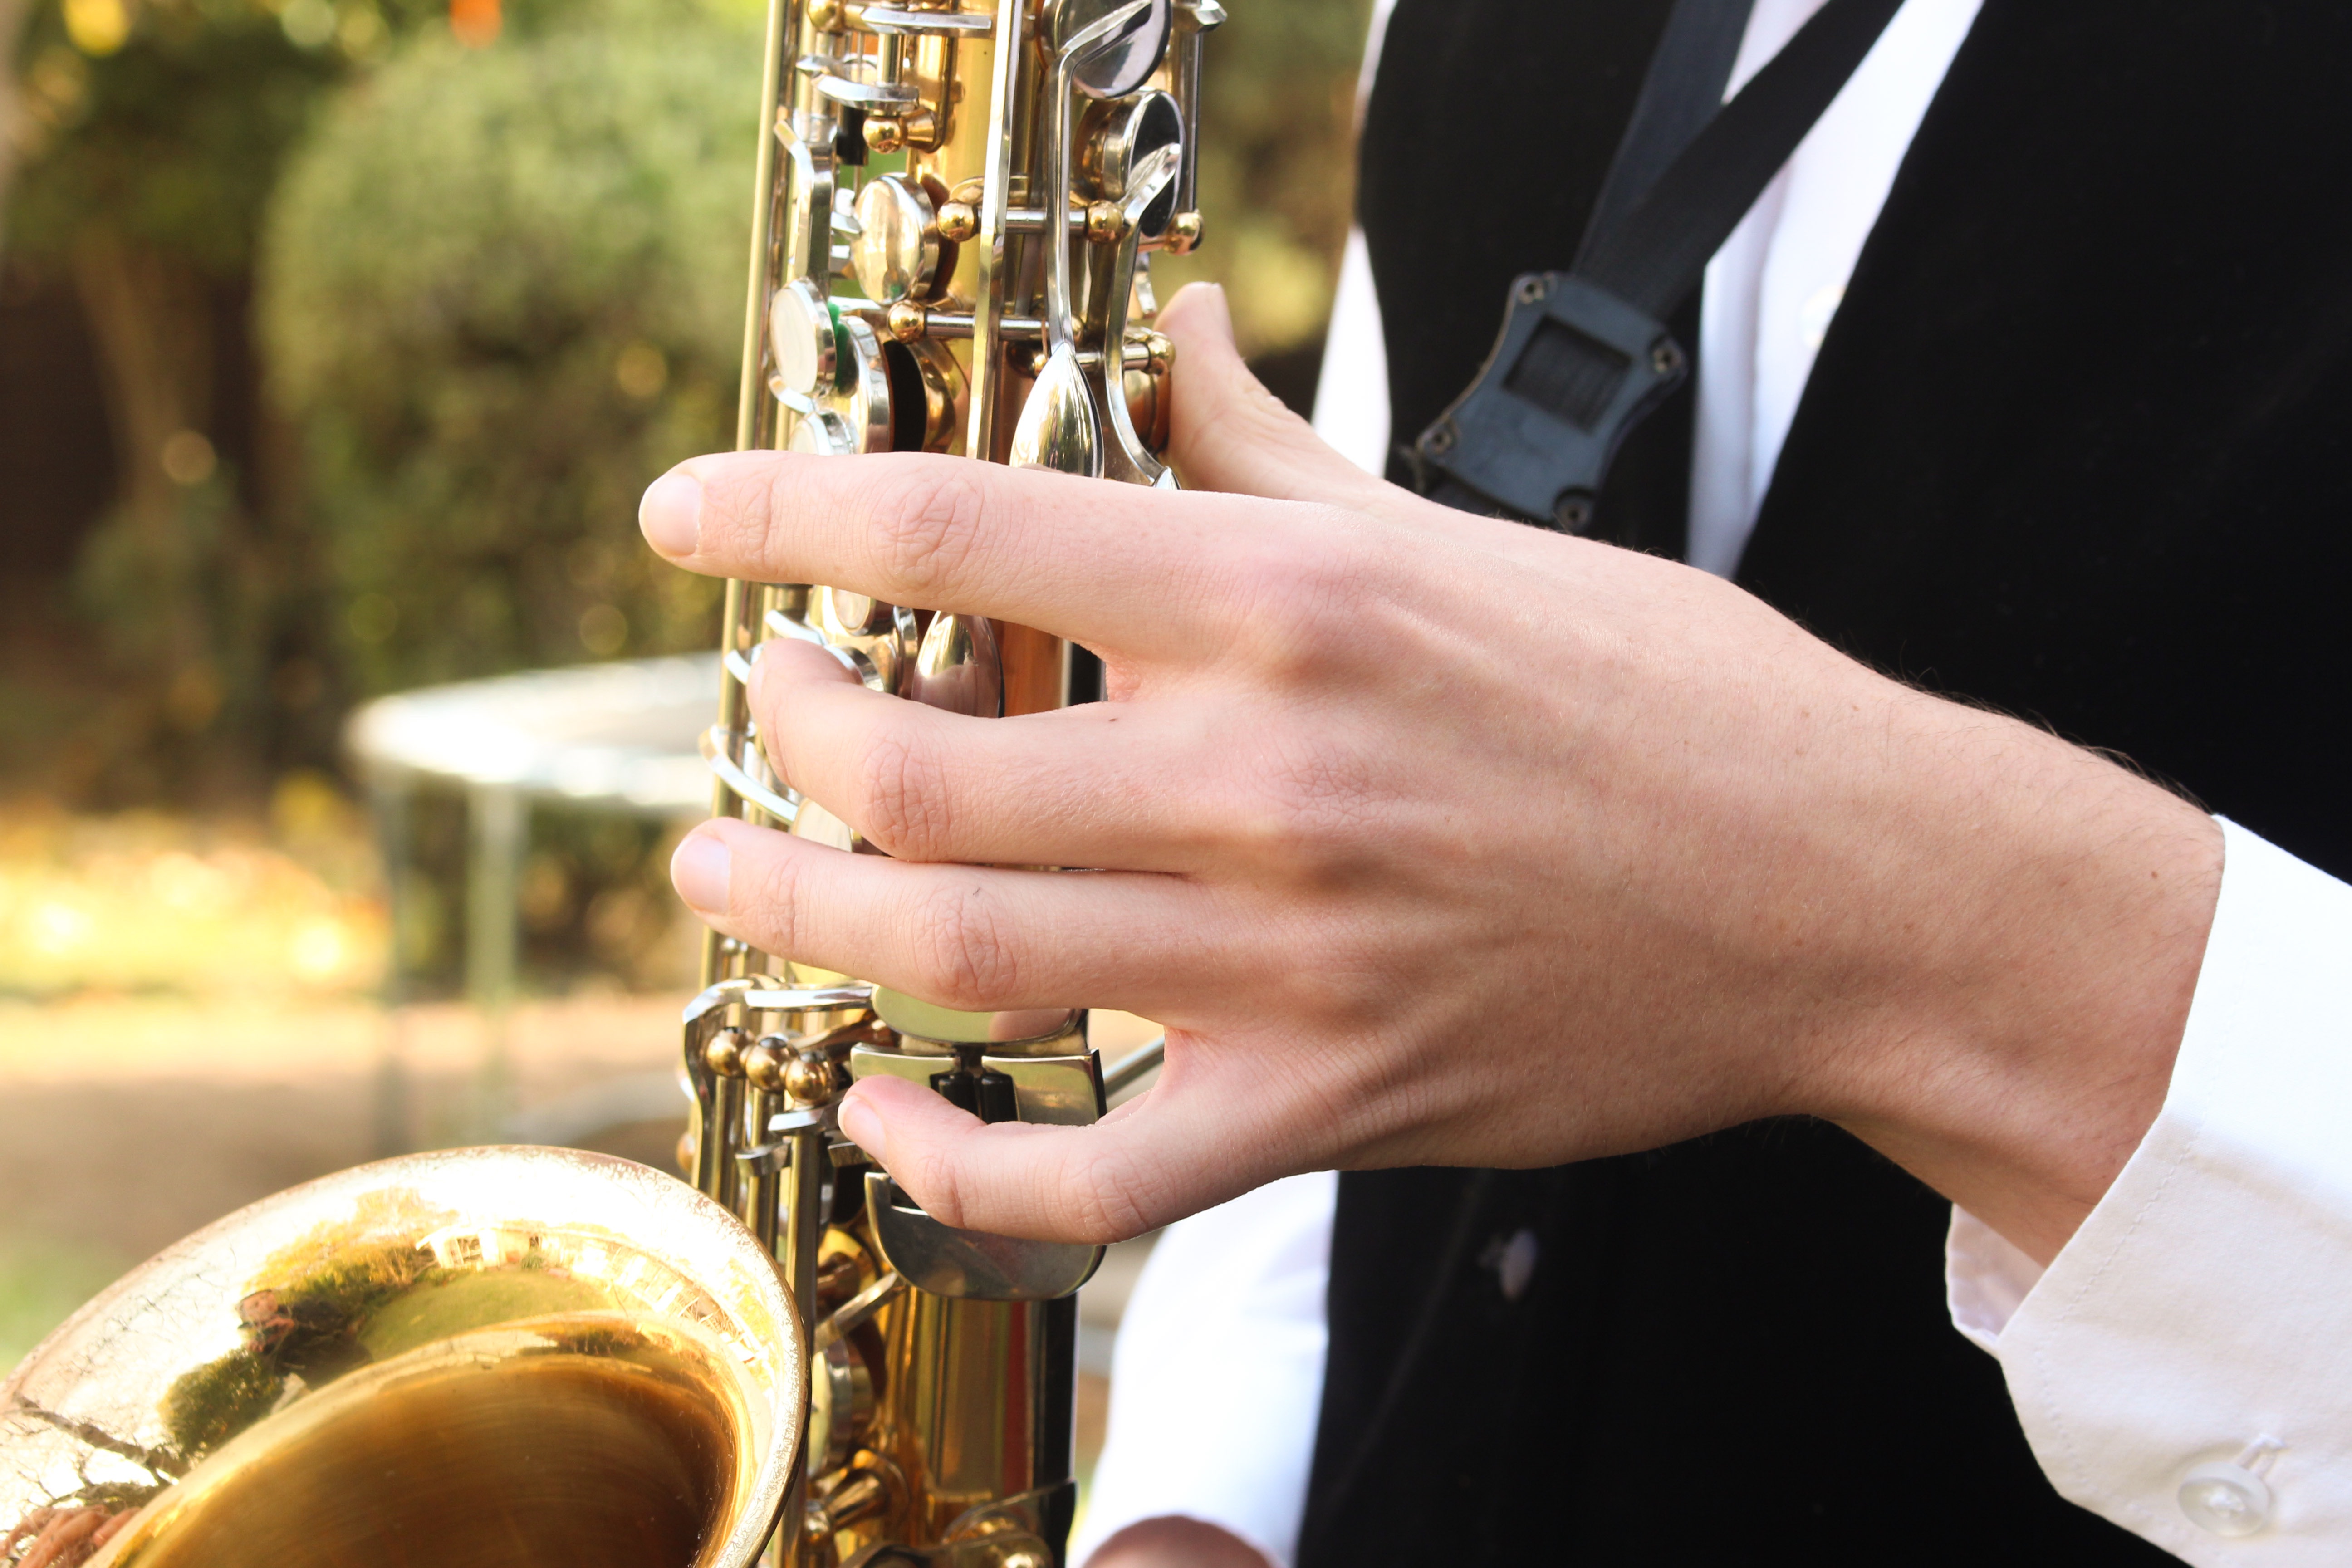
music, guitar, musical instrument, saxophone, champagne, tuba, wind instrument, brass instrument, string instrument, plucked string instruments, woodwind instrument, euphonium